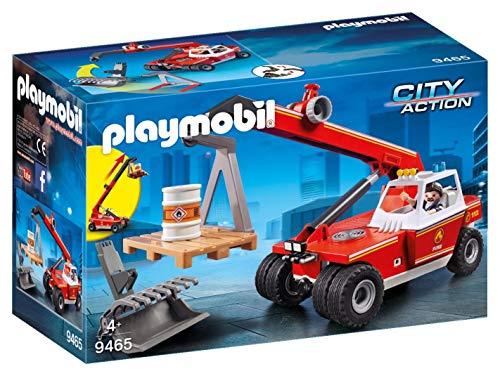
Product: PLAYMOBIL Fire Crane
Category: Toys & Games | Toy Figures & Playsets | Playsets & Vehicles | Playsets
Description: Call the fire crane to help with the fire rescue.
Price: $22.95
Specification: ProductDimensions:11.2x7.4x4.9inches|ItemWeight:1.39pounds|ShippingWeight:1.39pounds(Viewshippingratesandpolicies)|ASIN:B079N31V3V|Itemmodelnumber:9465|Manufacturerrecommendedage:4-10years